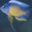
Label: aquarium_fish